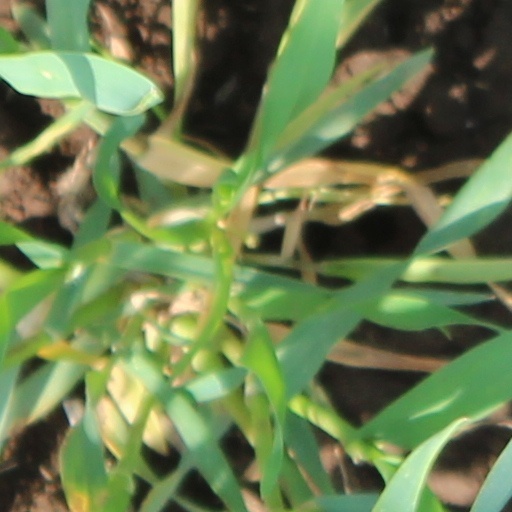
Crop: wheat